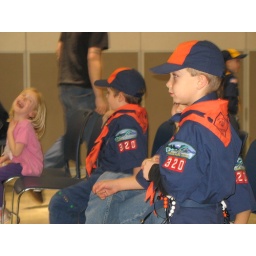
It's shameful how that little girl in pink is cavorting with men in uniform.